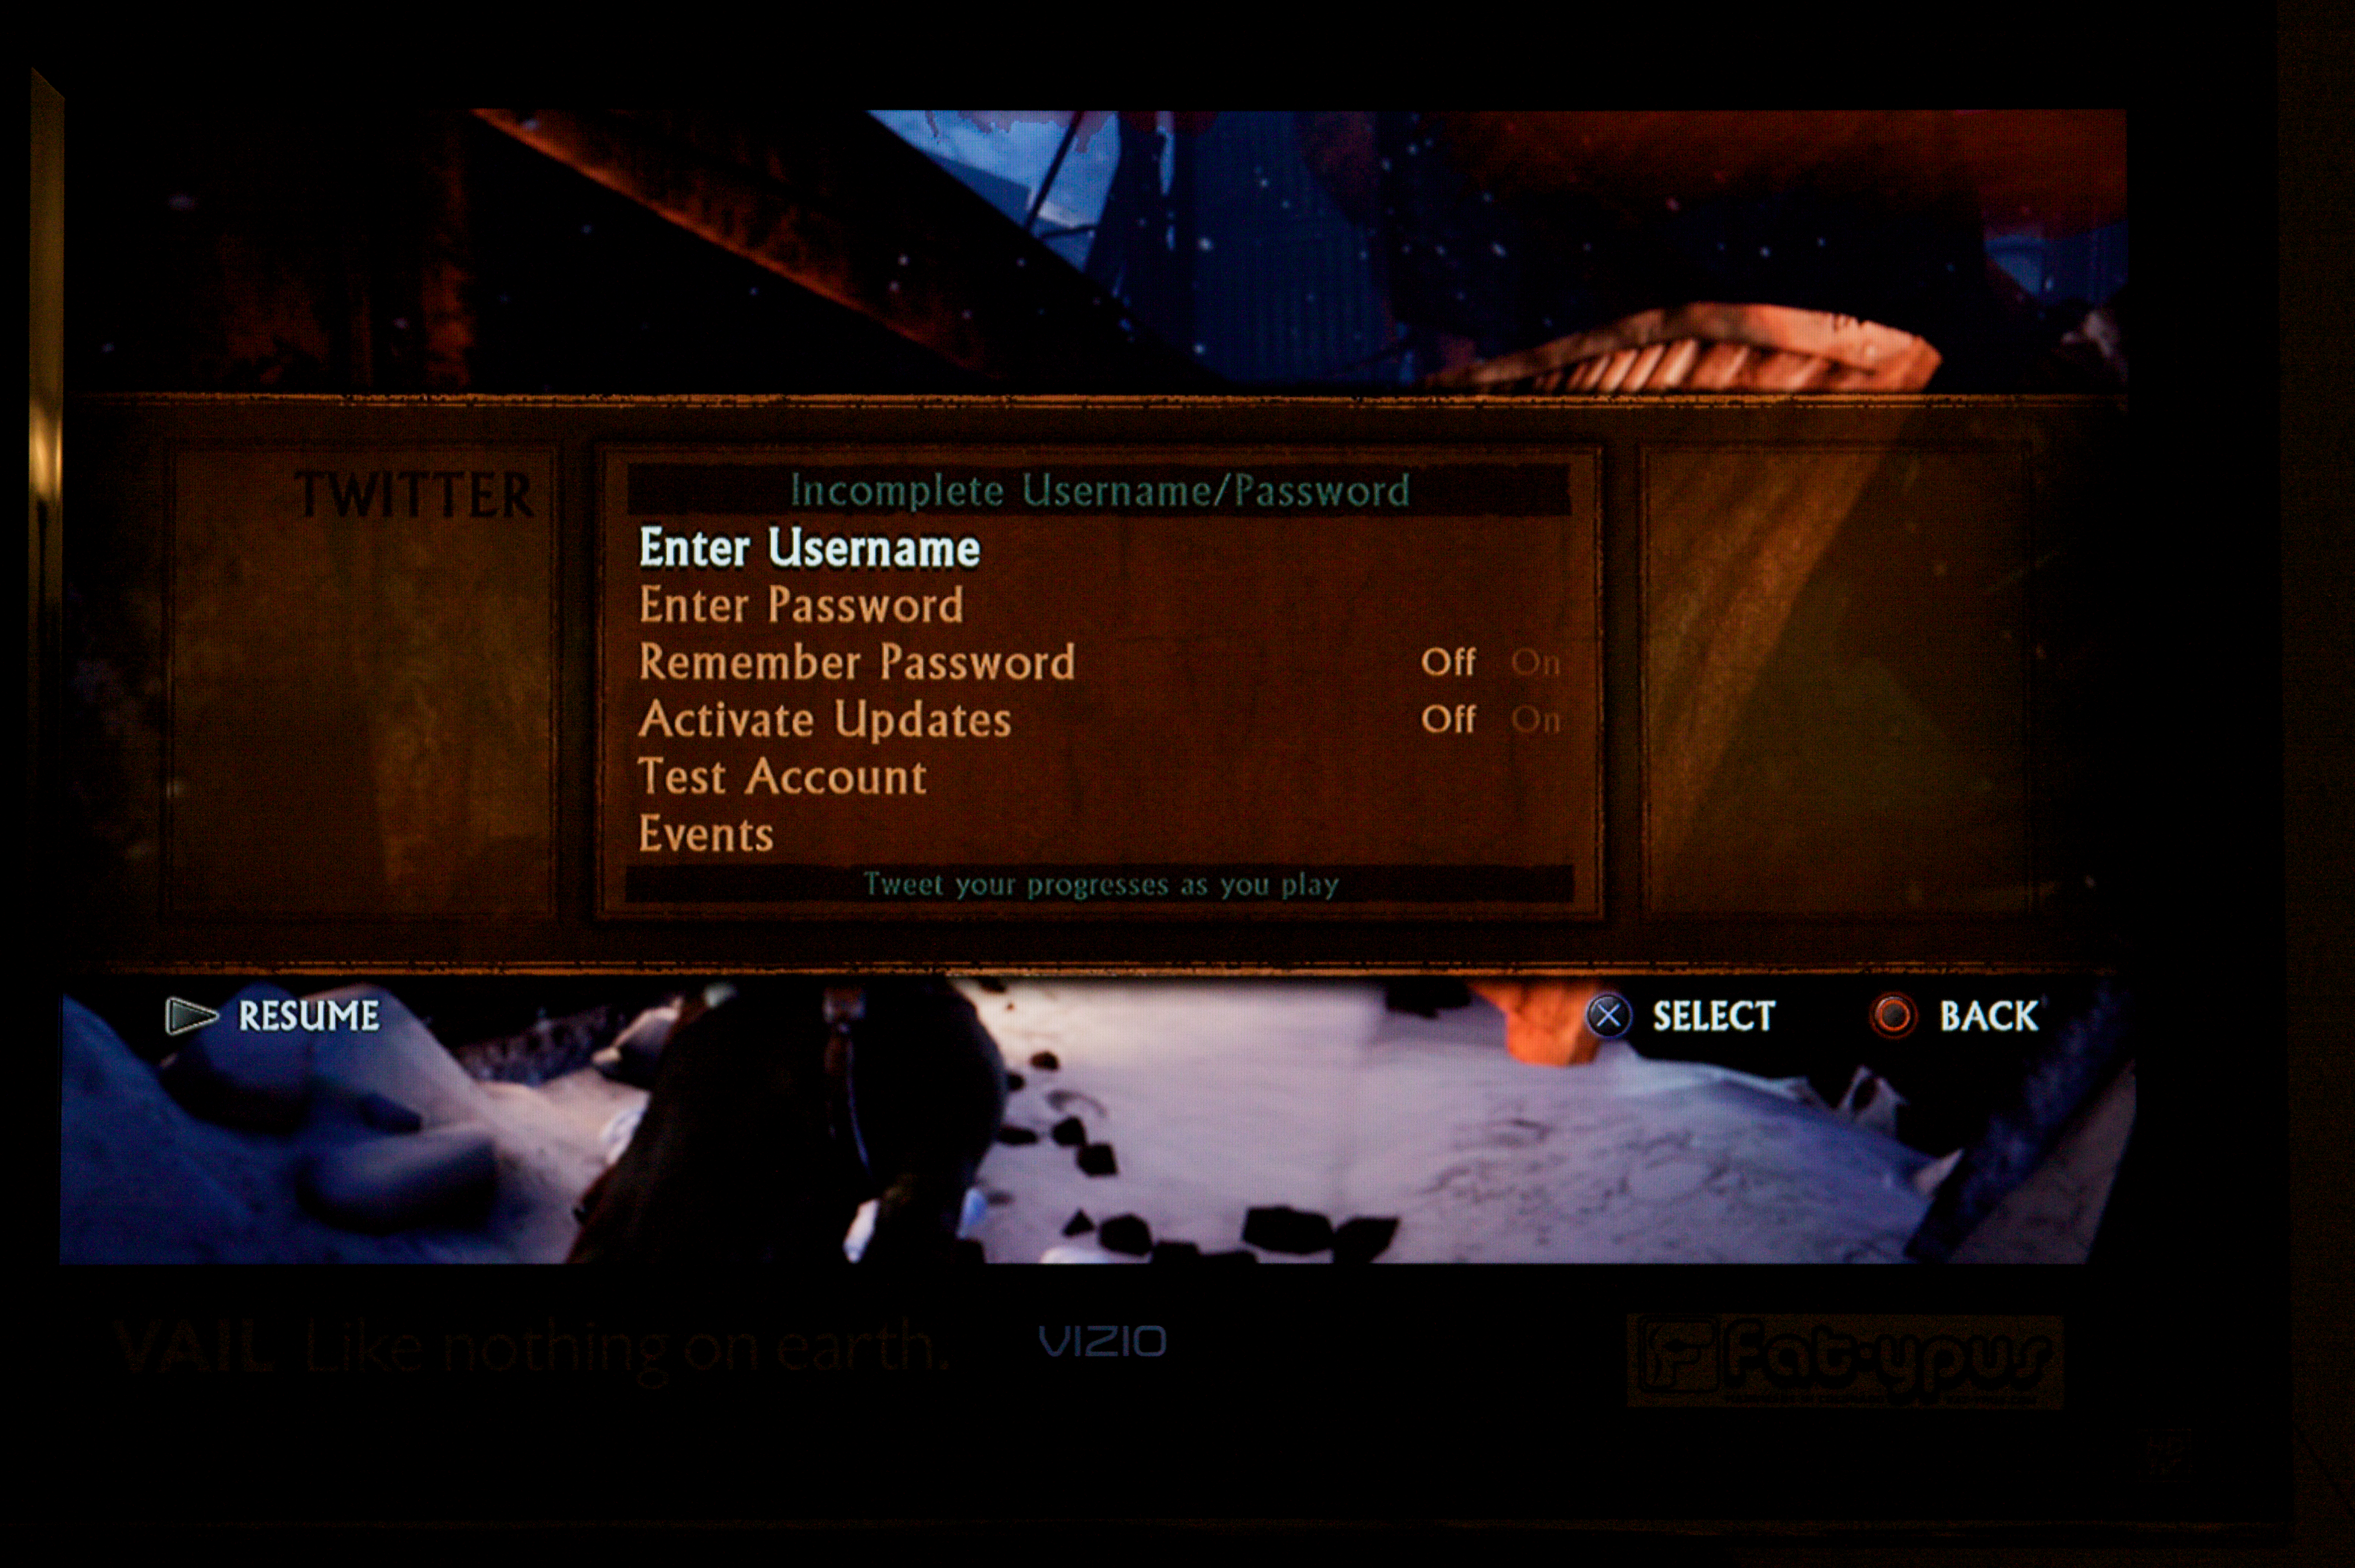
canon, darkness, image, 50d, twitter, screenshot, stupid, rediculous, uncharted